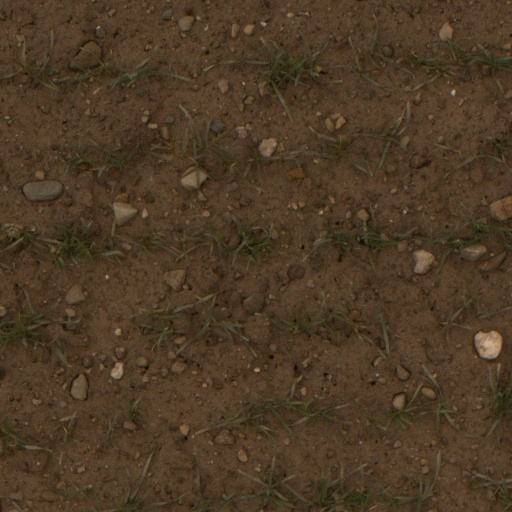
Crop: wheat